Ballpark

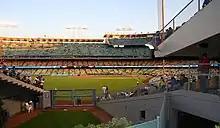
Dodger Stadium's varicolored seats

An important type of ballpark is the indoor park. These parks are covered with a fixed roof, usually a hard concrete dome. The reasons to build indoor parks are varied. The Astrodome, the first indoor sports stadium ever built, was built to escape the hot and very humid climate of Houston and the Kingdome was built to escape Seattle's constant fall and winter rains. In Japan, domed stadiums were built to escape frequently rainy climates, as well as extreme snowfall in Sapporo. There is little to no natural light in these parks, necessitating the use of one of the most distinguishing aspects of an indoor park: artificial turf. While technology now allows for grass to be used in indoor venues (see Forsyth Barr Stadium, a rugby venue in New Zealand with an ETFE roof allowing grass to be grown indoors, or NFL stadiums like State Farm Stadium and Allegiant Stadium, which allow the grass field to be grown outside and then rolled indoors for games), the first generation of indoor parks predated such abilities. Since there was not enough light to grow grass, artificial turf is installed, and this affected the game. Artificial turf is harder, and thus a ball hit on the ground moves faster and bounces higher. This, coupled with the usually dull white or gray roofs that could camouflage a fly ball, causing what Twins fans called a "dome-field advantage".